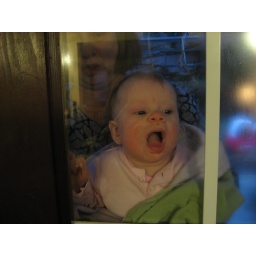
Face against the sliding glass door